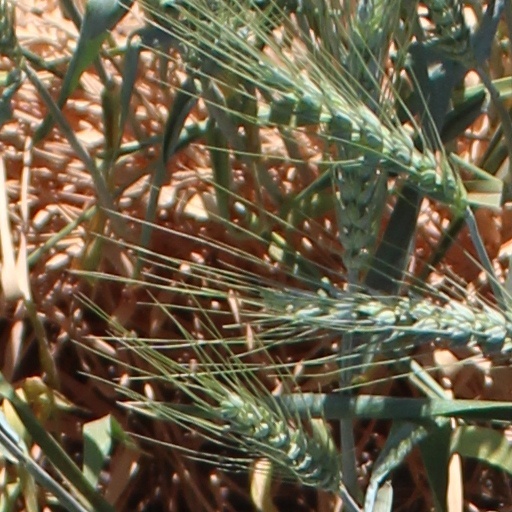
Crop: wheat